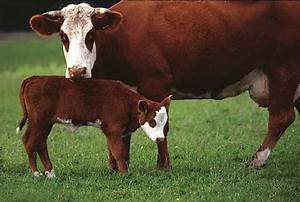
Label: mucca